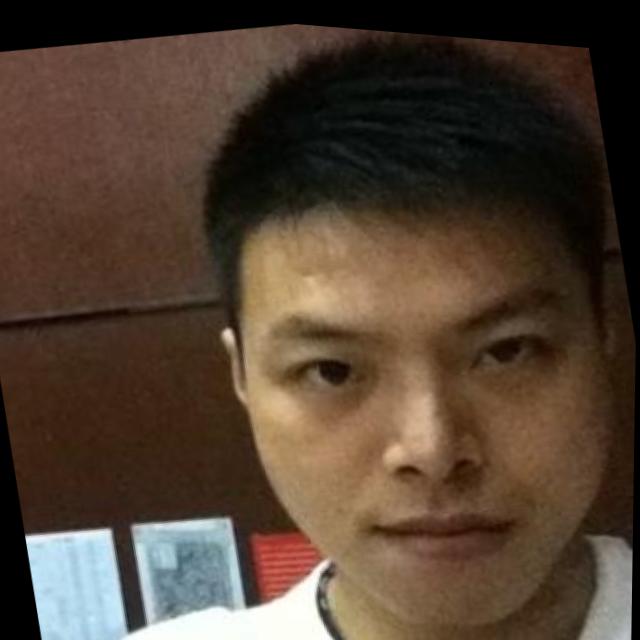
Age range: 21-44